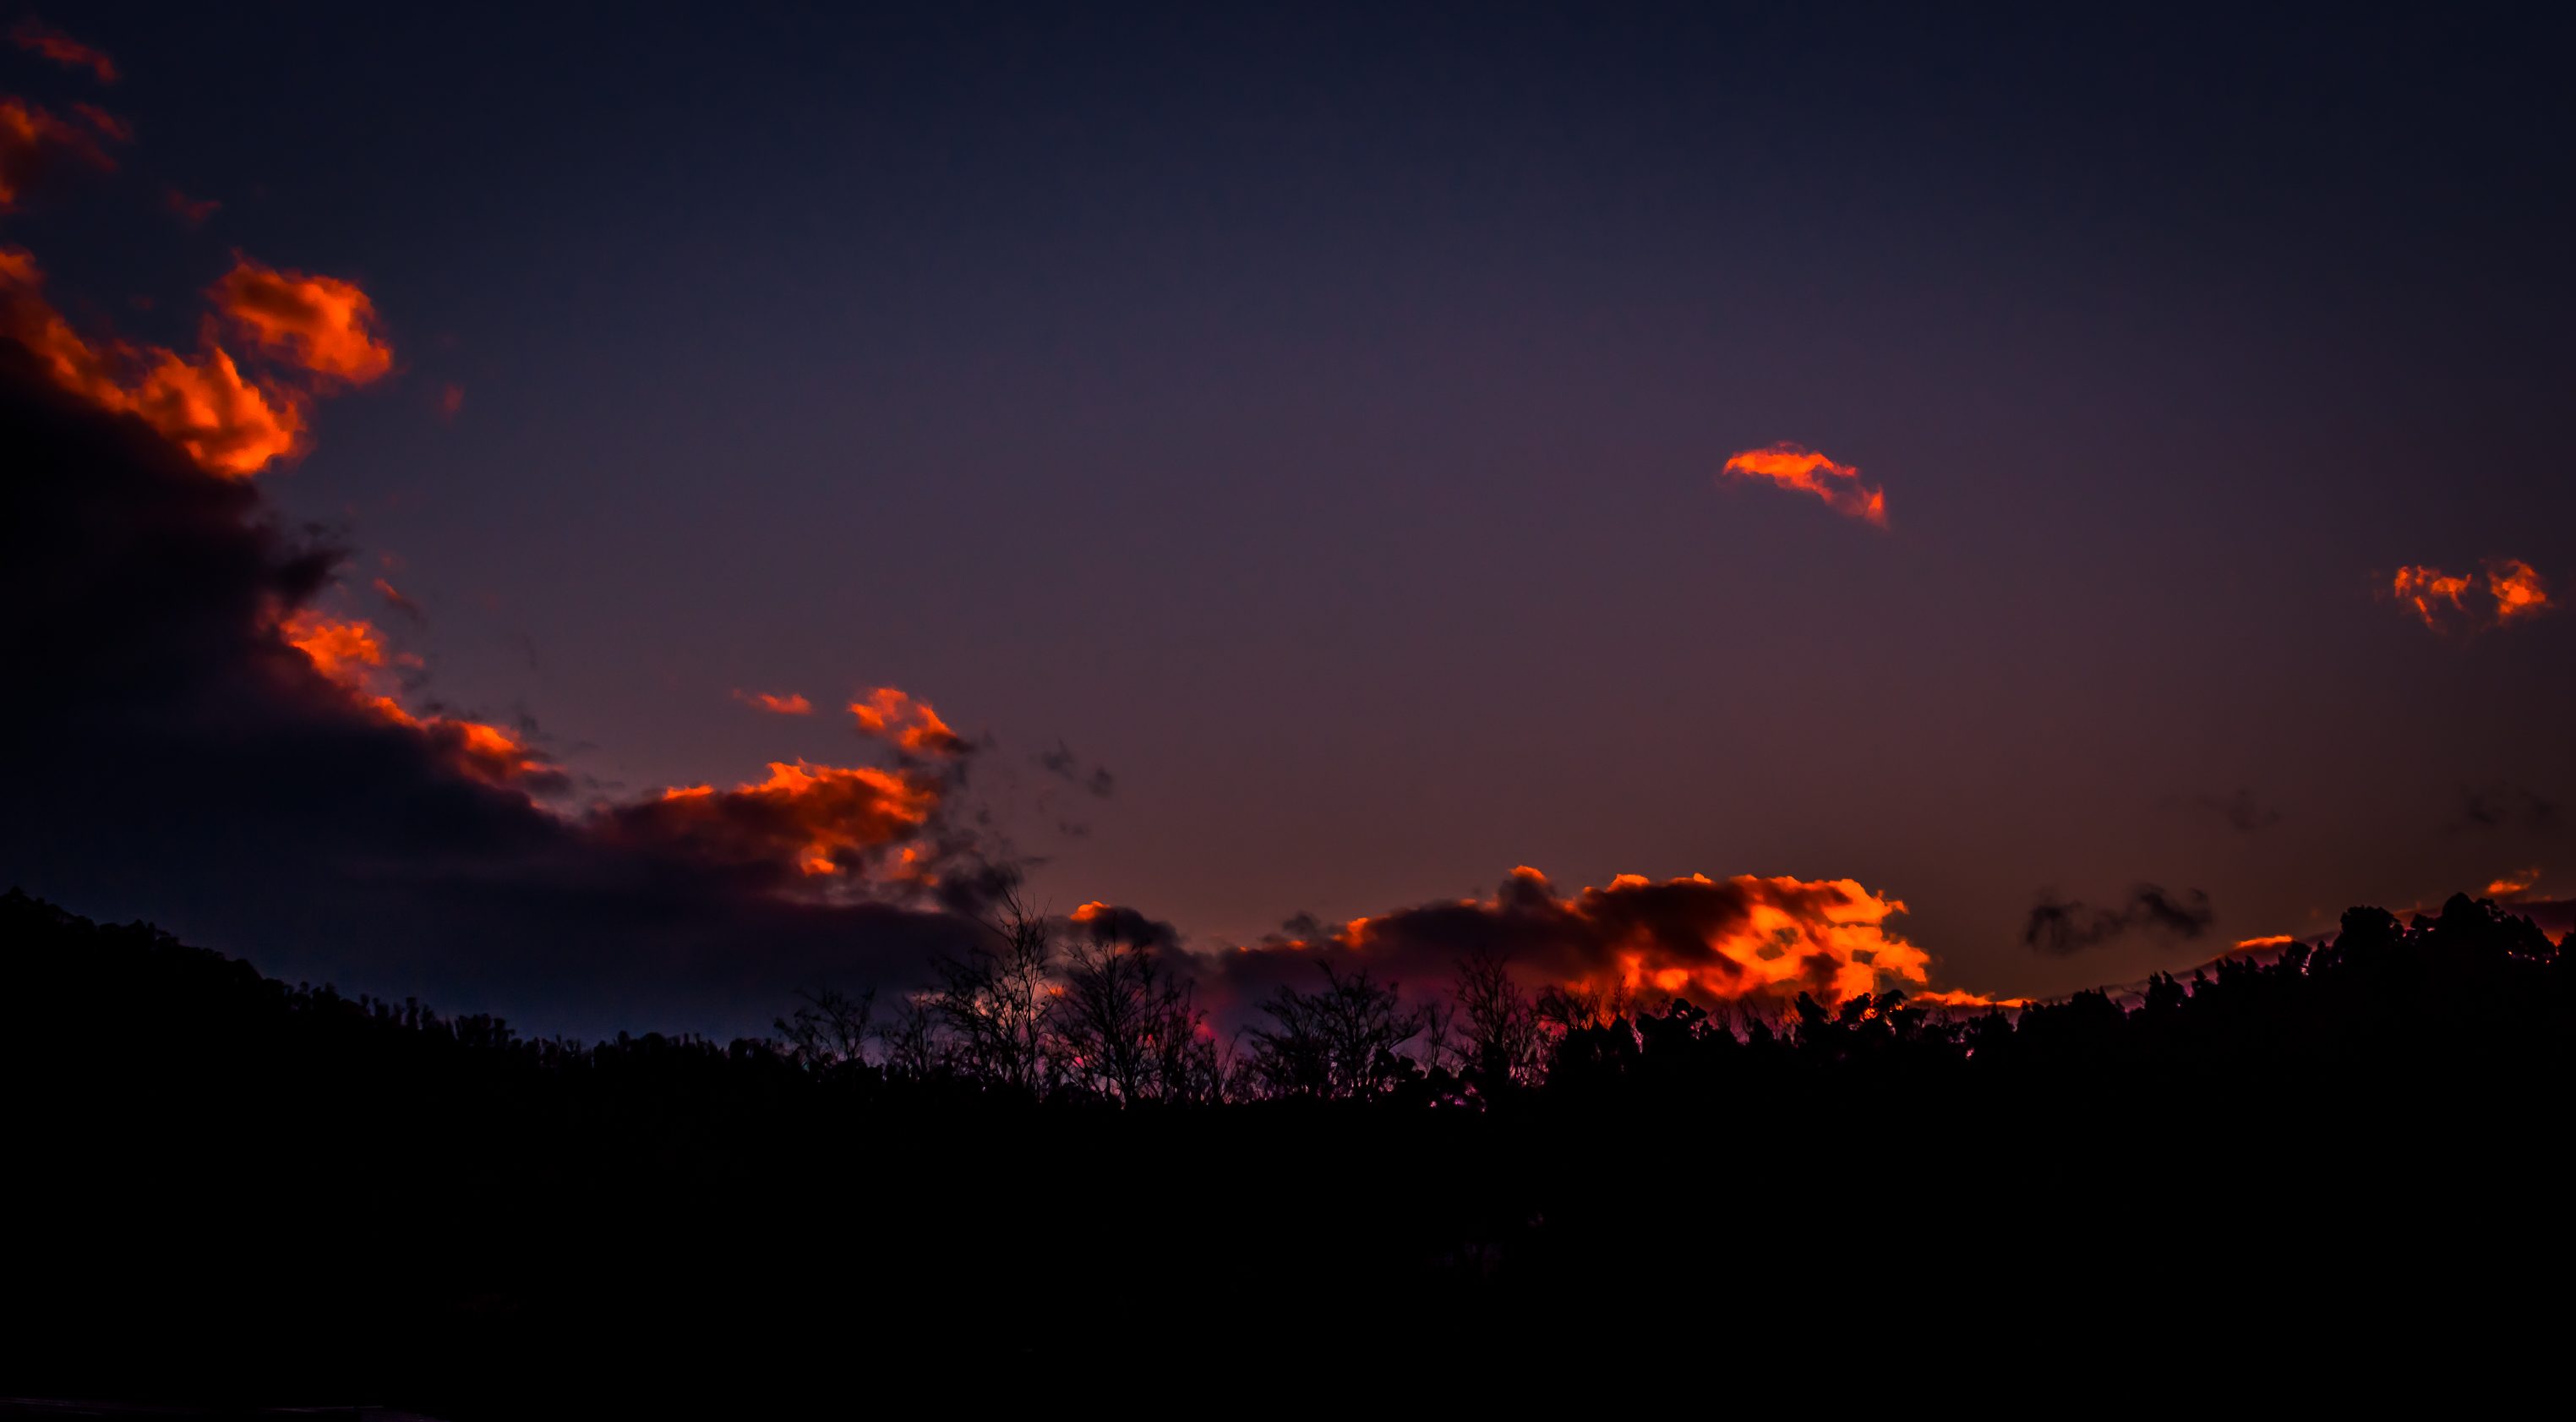
landscape, cloud, sky, sunrise, sunset, night, dawn, photo, dusk, evening, spain, puestadesol, galicia, pontevedra, paisajes, a77, espana, g, ggl1, gaby1, xovesphoto, sonya77, 50500, sigma50500, gphoto, xelodegalicia, sancaetano, afterglow, gabrielcoru a, cerponz ns, atmosphere of earth, geological phenomenon